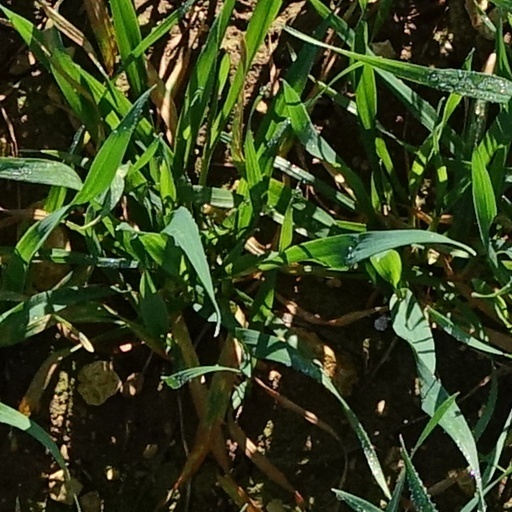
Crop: wheat